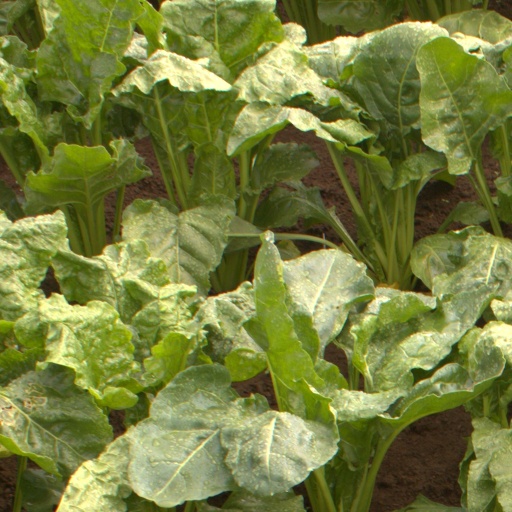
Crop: sugar beet